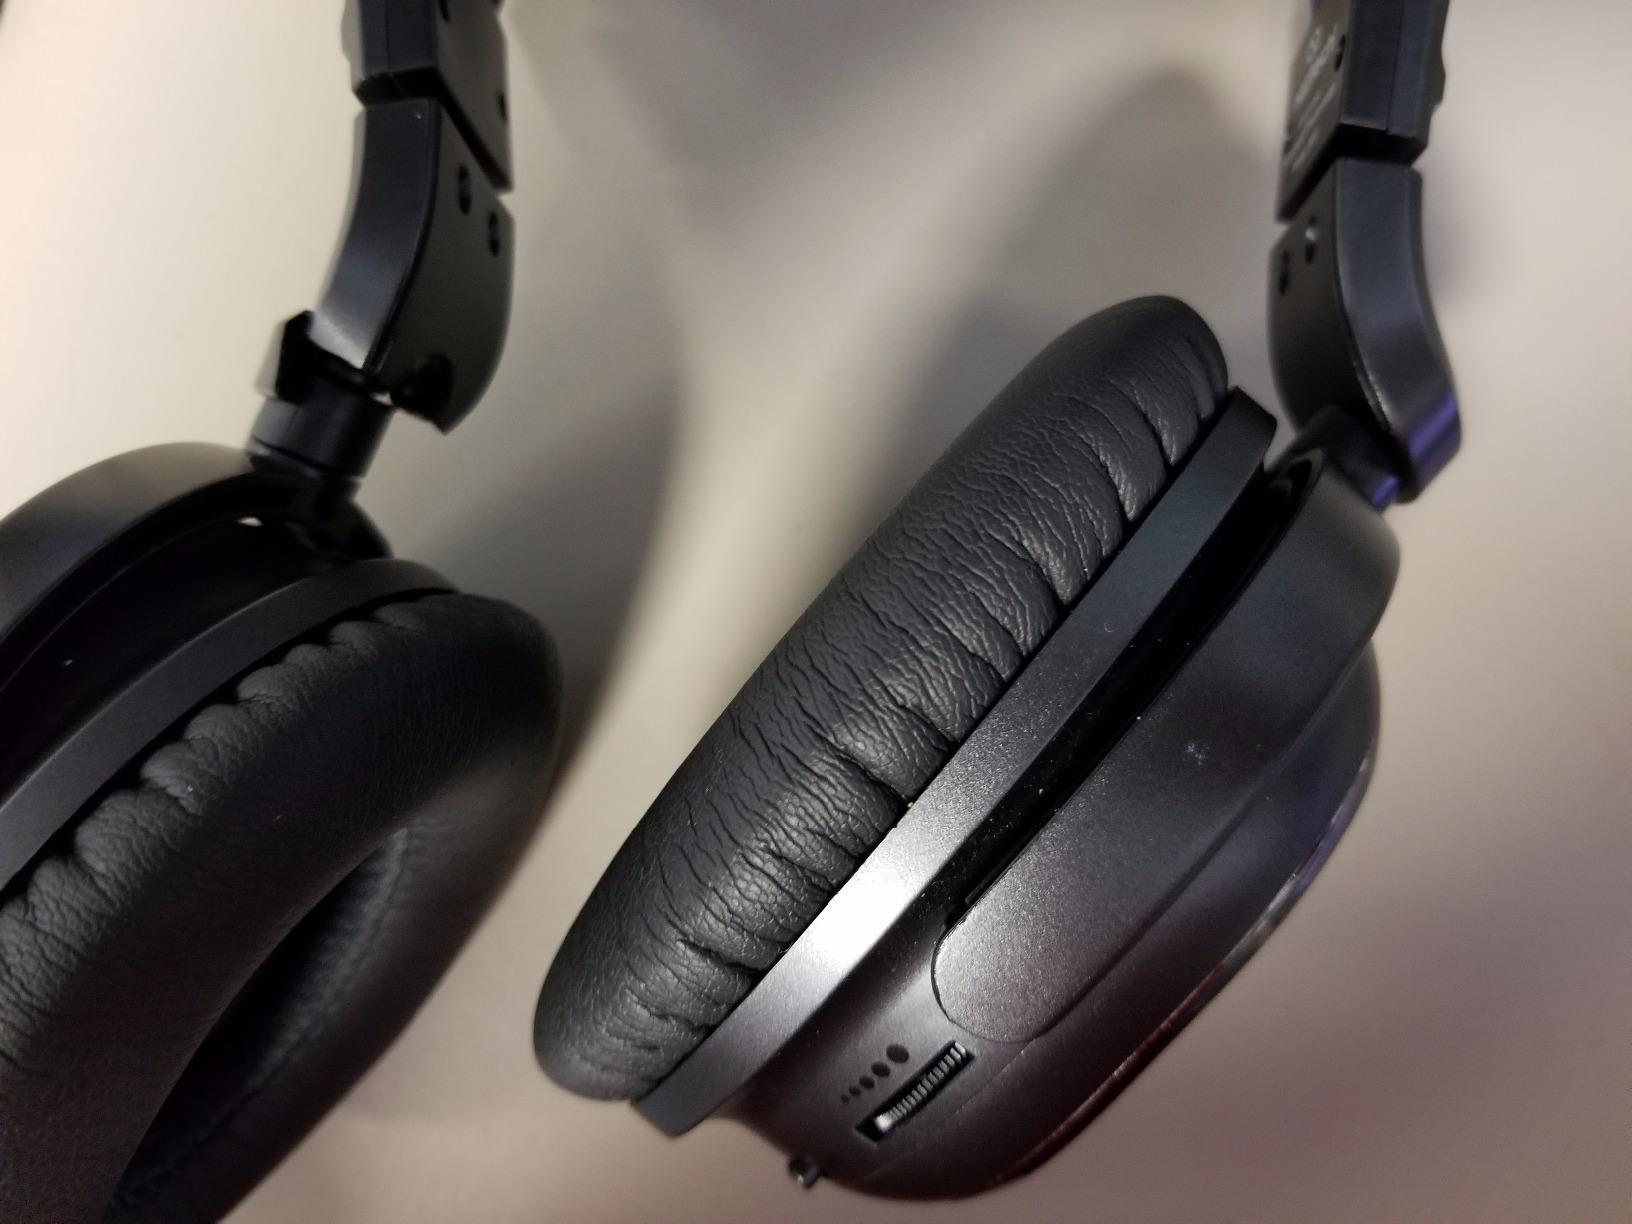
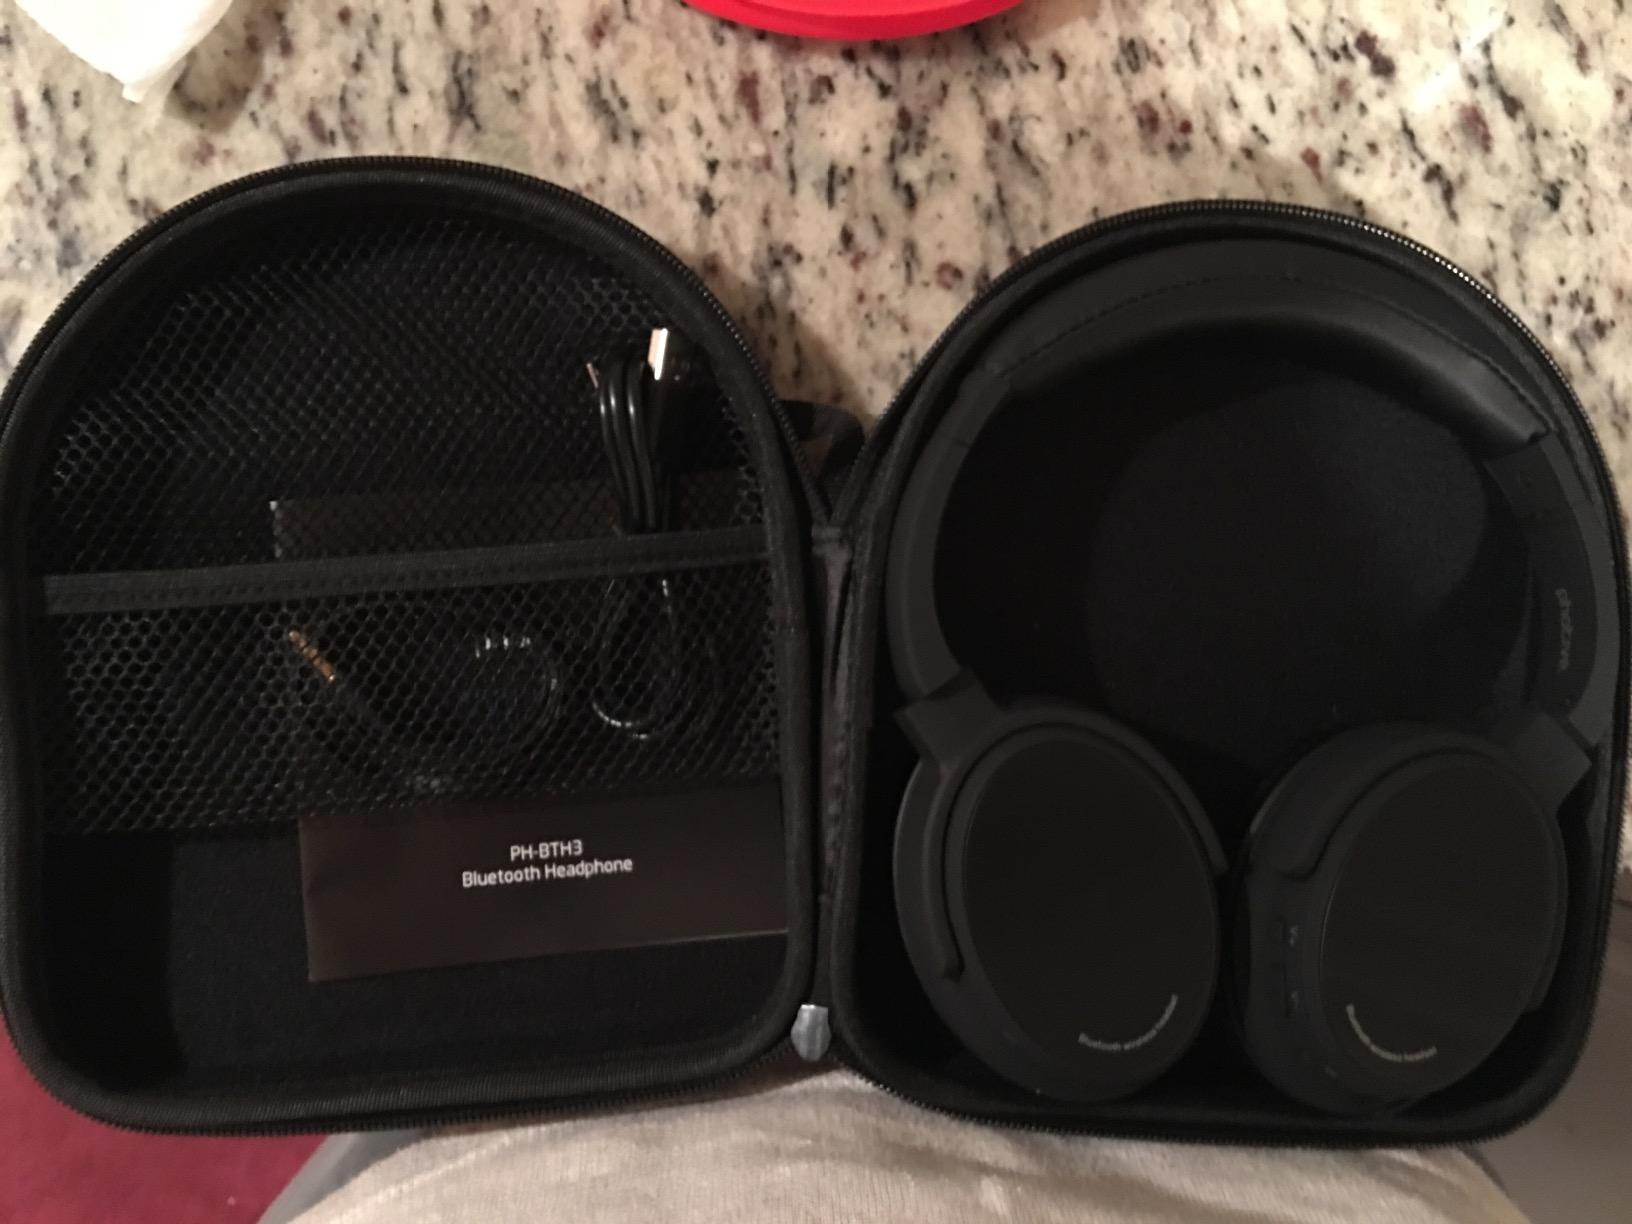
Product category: headphones
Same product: no